Jan van Kessel the Younger

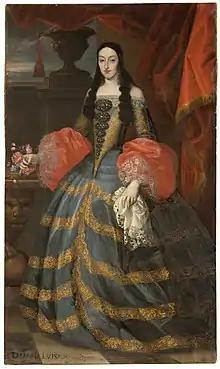
"Portrait of Marie Louise d’Orléans" (attributed)

With the change of ruling dynasty from the Habsburgs to the Bourbons following the accession to the throne of Philip V of Spain in 1700, the artist's popularity at court went into decline. This was likely due to his continued close relationship with the widowed former Queen, whom he accompanied in her exile in Toledo with the title of furrier's aid. He did not join her in her exile to Bayonne in 1706 due to his precarious health. Instead, van Kessel returned to Madrid. The new king was not happy with his work possibly due to the ascendancy of French tastes at the Bourbon court. The artist had become well-off by that time.